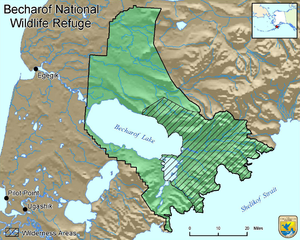
Le Refuge faunique national Becharof est une réserve faunique située en Alaska aux États-Unis, dans la chaîne aléoutienne. Son statut a été établi en 1980 par l'Alaska National Interest Lands Conservation Act.